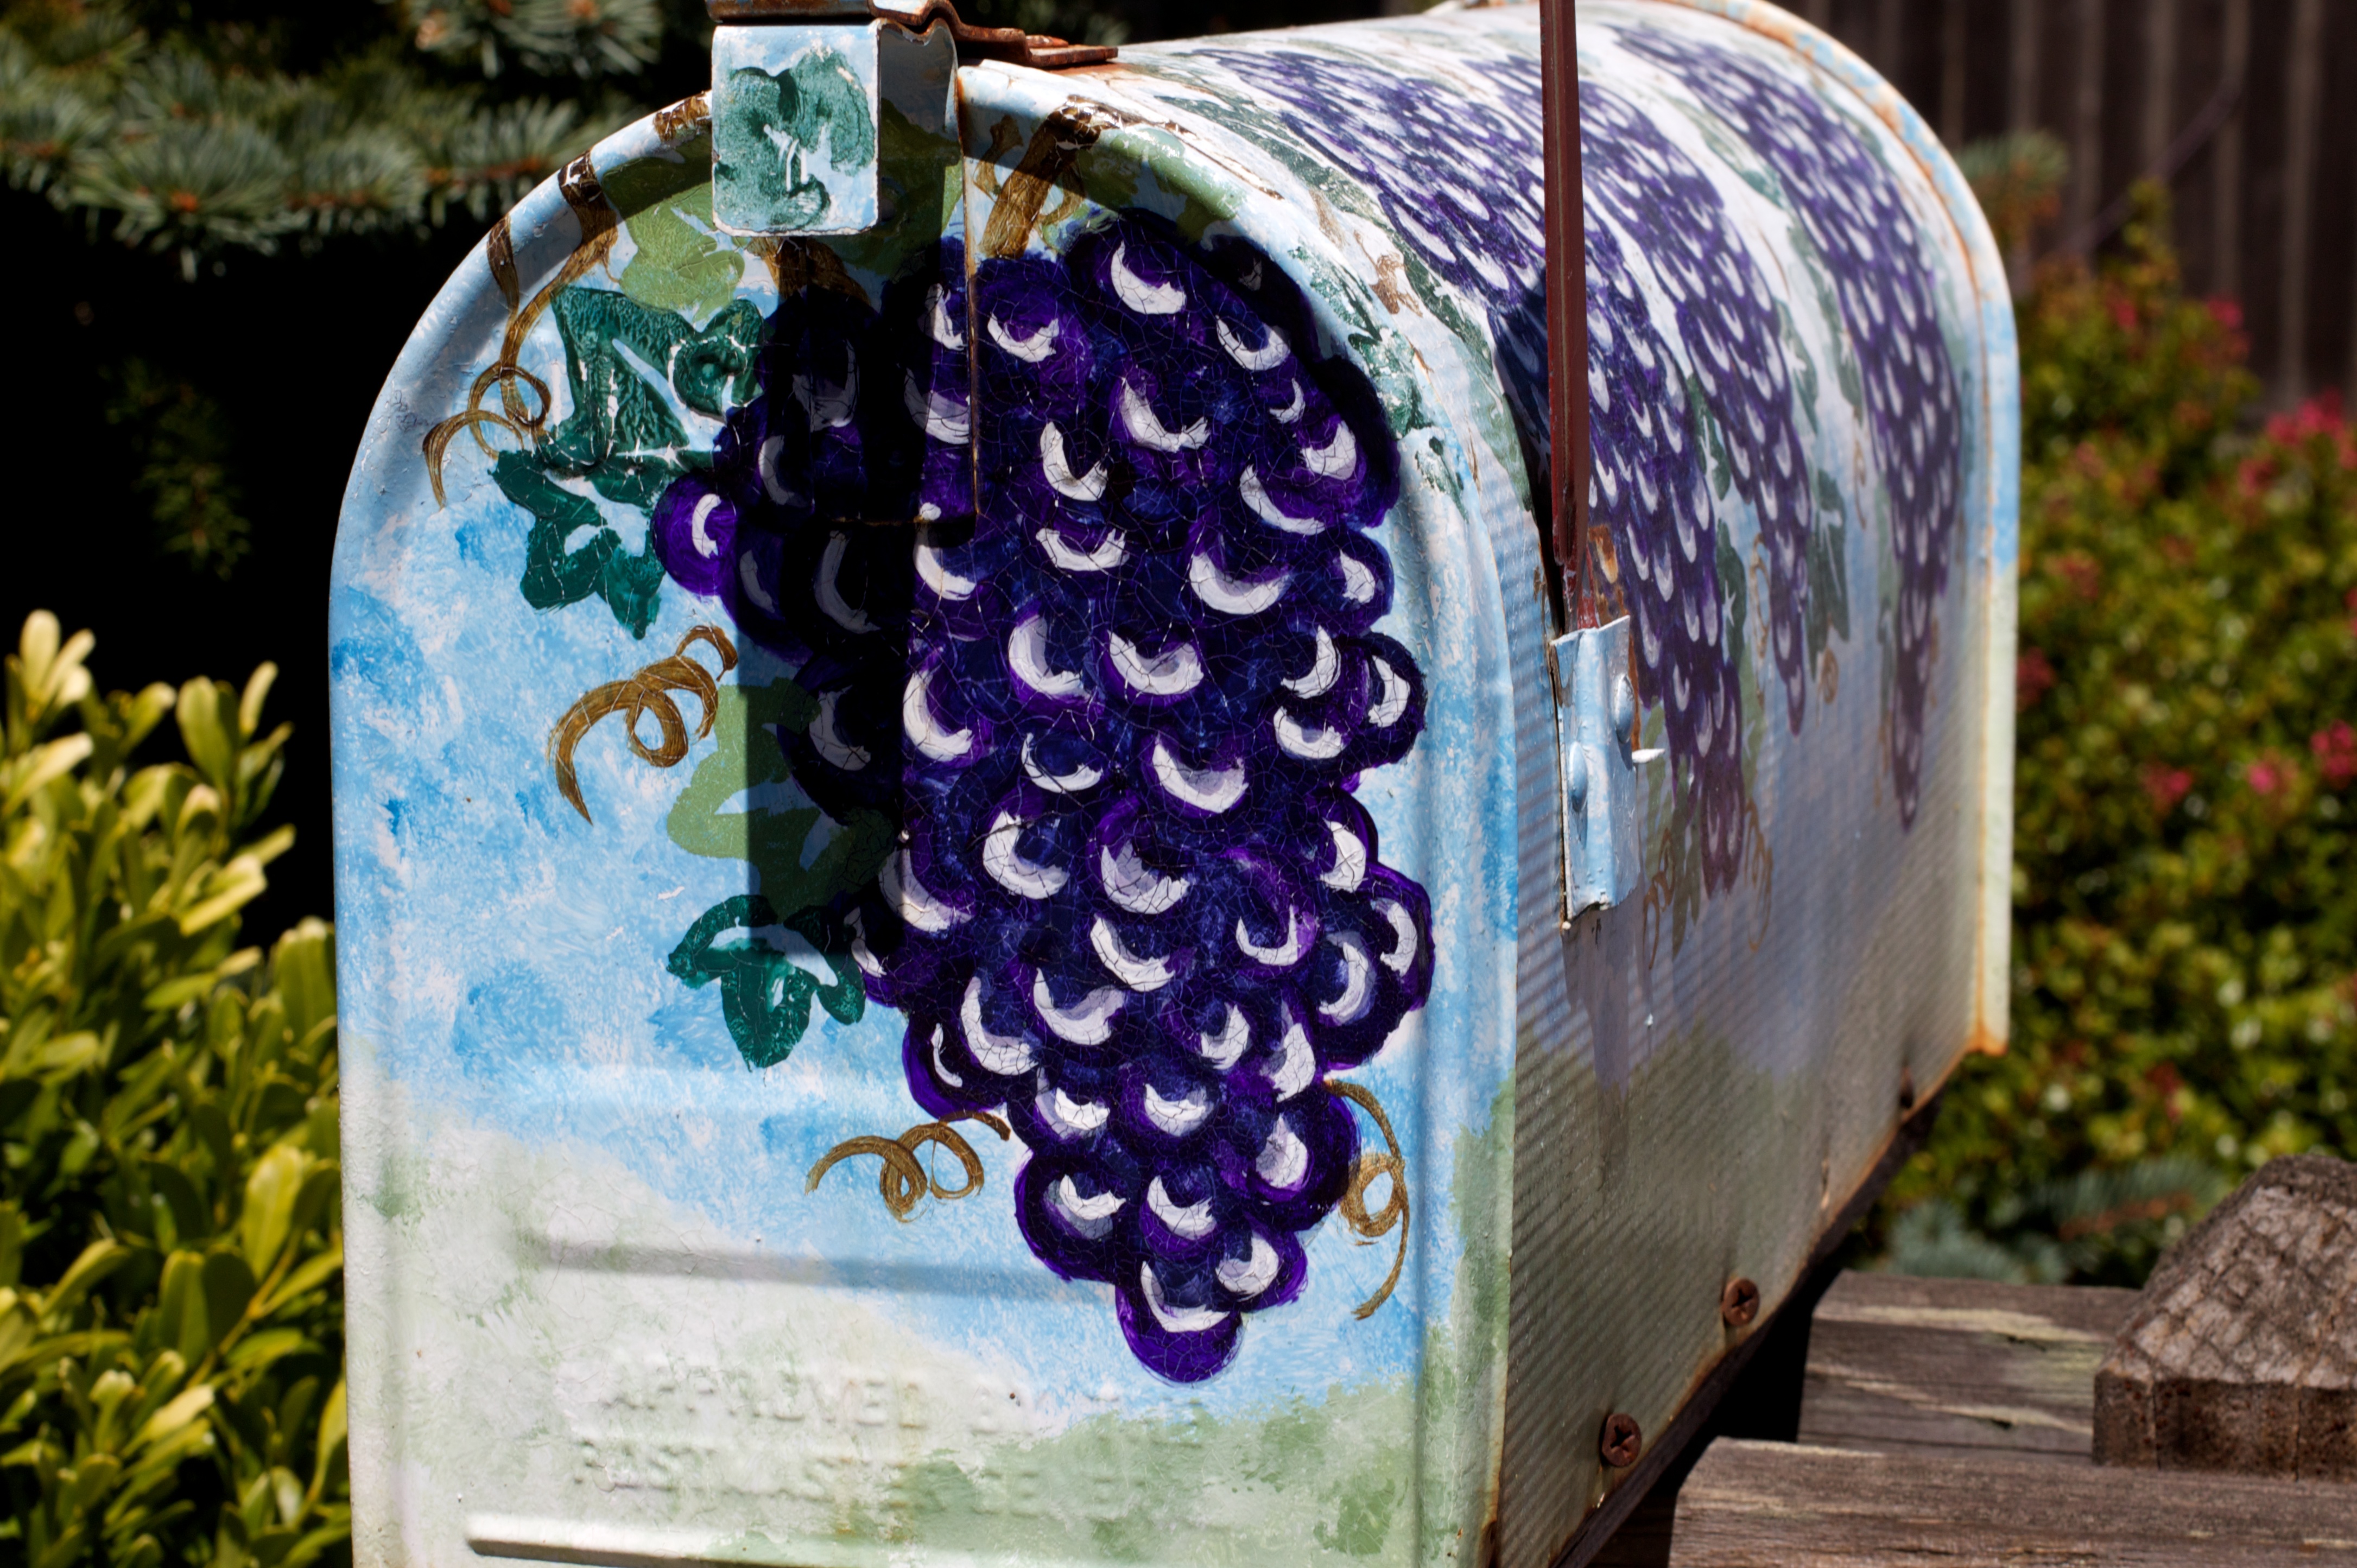
flower, spring, green, produce, color, blue, art, carving, man made object